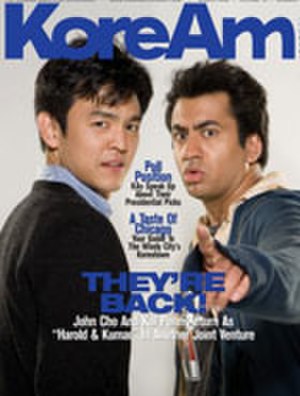
Harold & Kumar Escape from Guantanamo Bay
Harold & Kumar Escape from Guantanamo Bay, der kan forkortes "H&K: EFGB", er en amerikansk komedie fra 2008, baseret på to menneskers humoristiske liv. Den er efterfølger til filmen "Harold and Kumar go to White Castle".